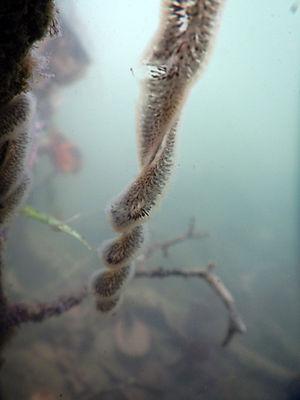
Bryozoaire (cristatella mucedo) trouvé vivant en colonies dans la Moyenne-Deûle dans le nord de la France (cette espèce fragile semble être apparue (ou réapparue là) après un apport d'eau d'exhaure provenant de la nappe
La Cristatelle, dont le nom scientifique est Cristatella mucedo est un petit animal aquatique colonial.